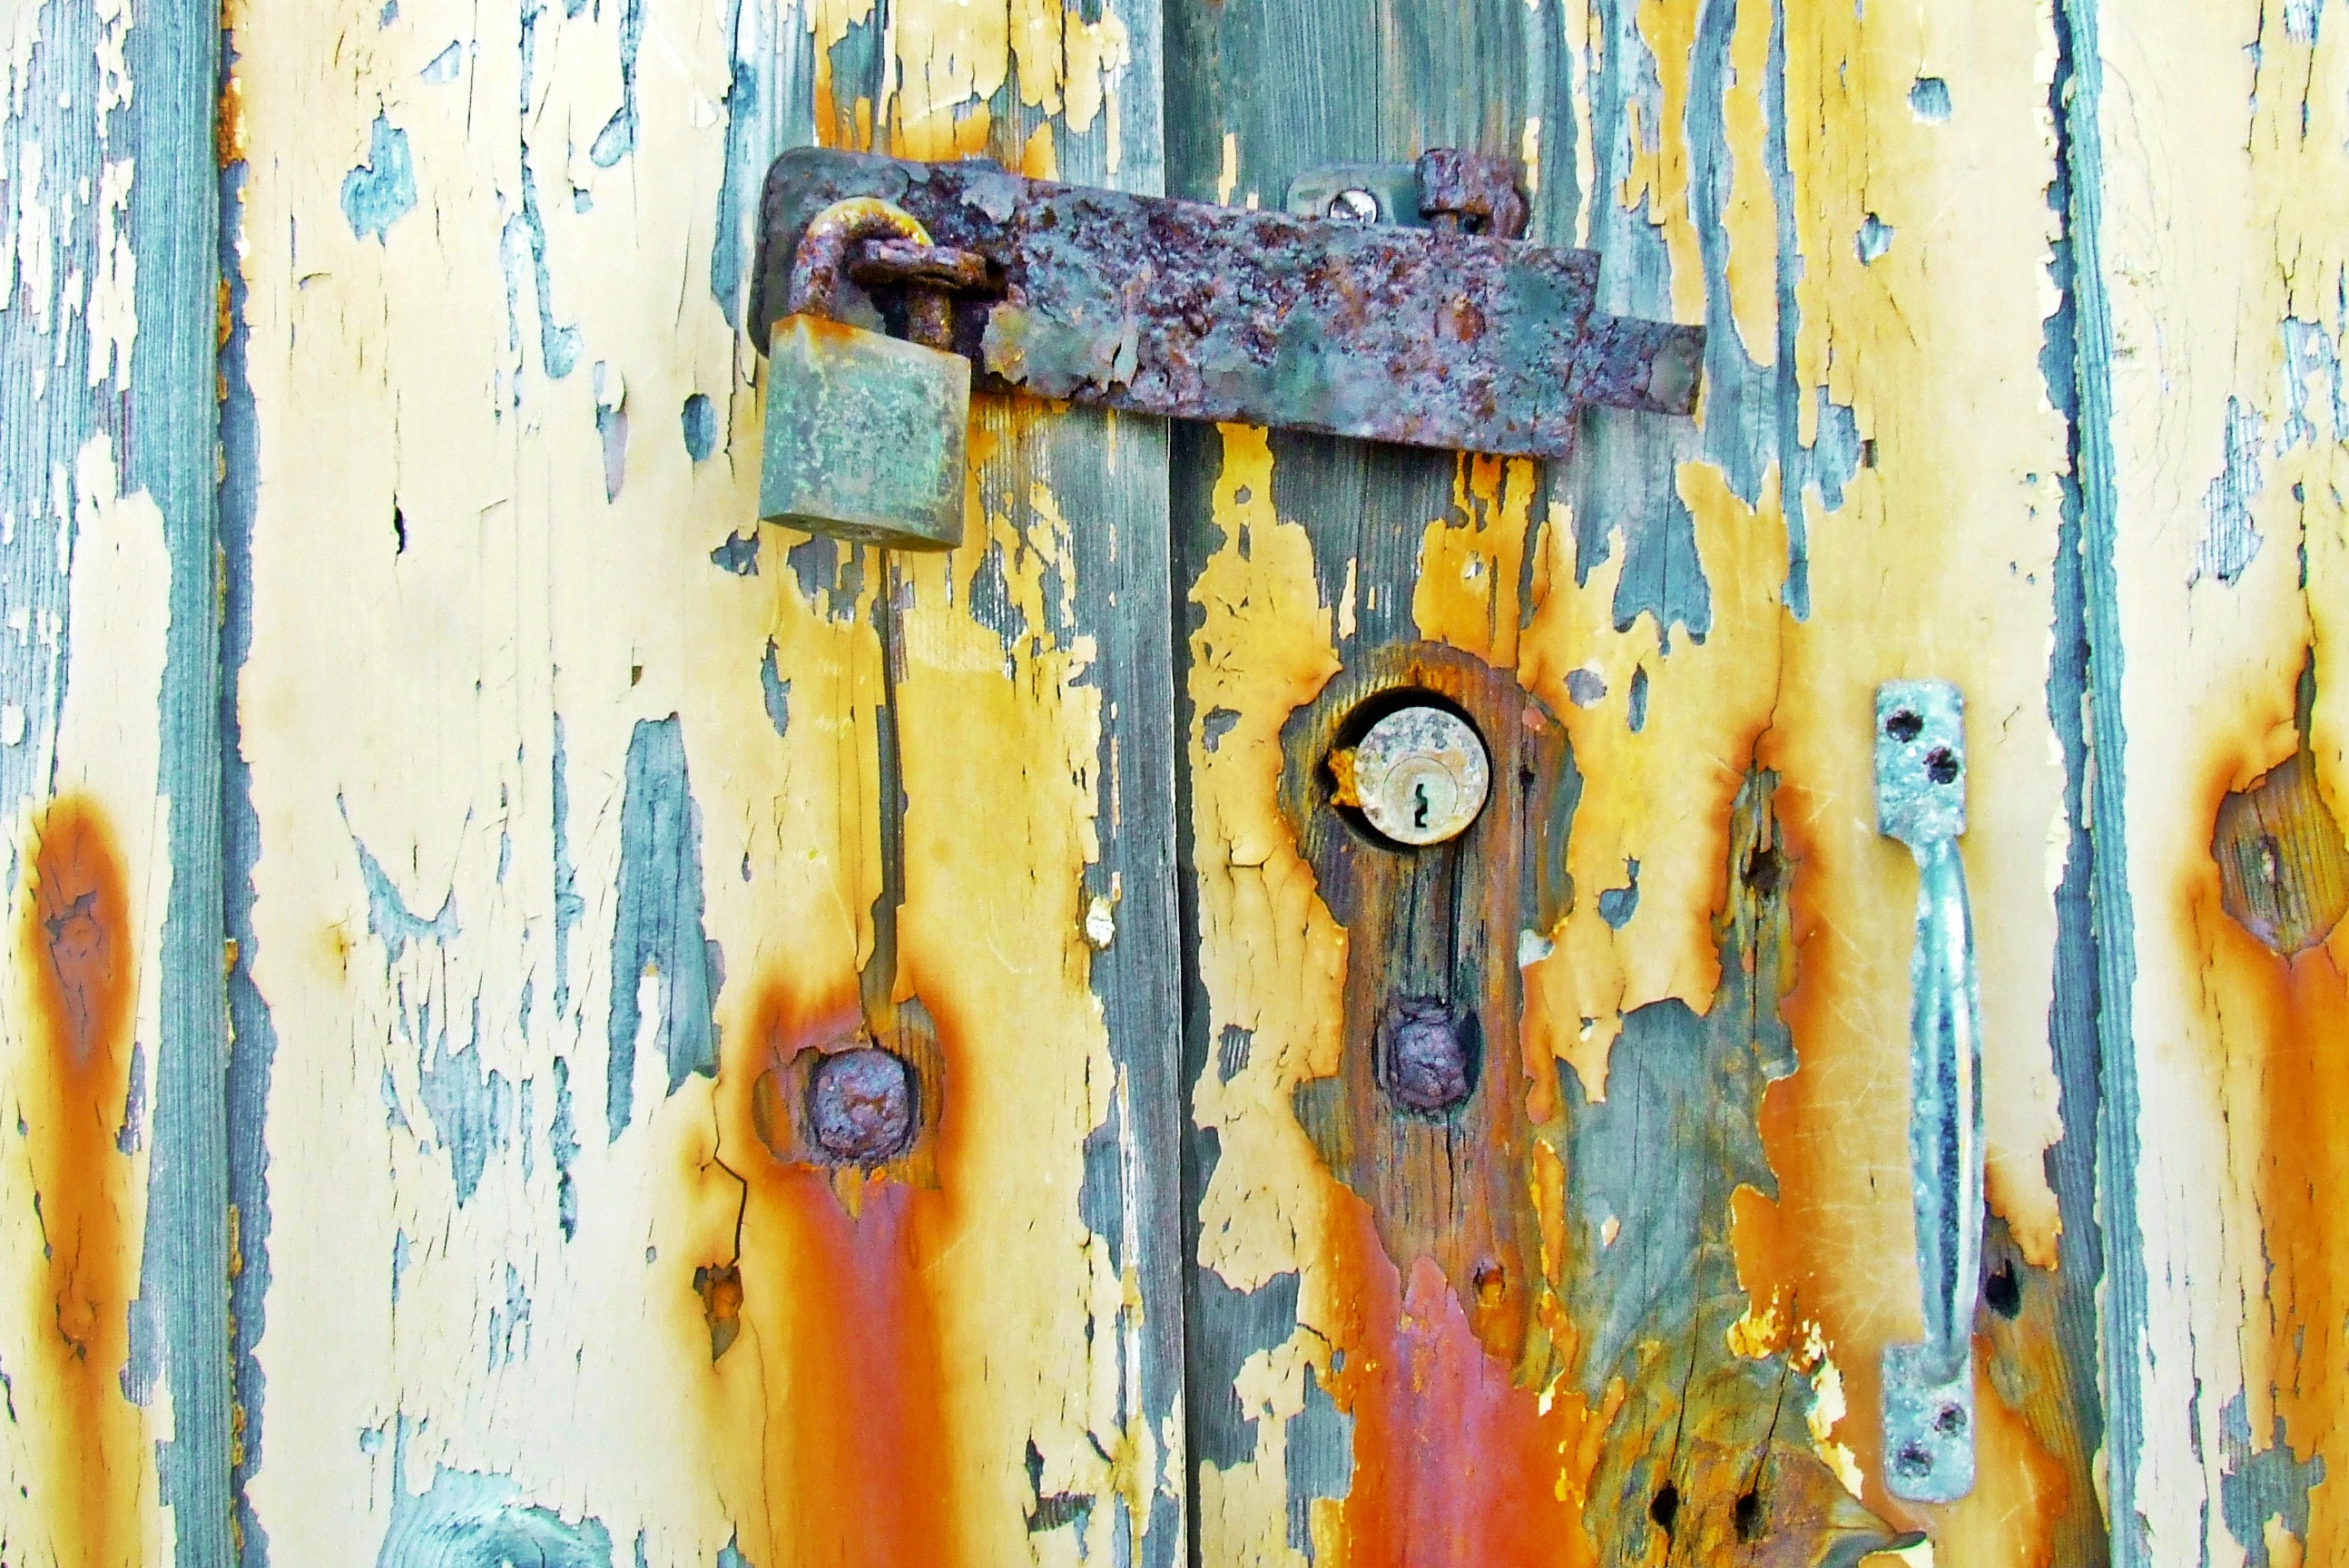
abstract, wood, vintage, antique, texture, number, old, wall, steel, entrance, color, metal, brown, paint, blue, yellow, gate, door, security, material, painting, weathered, padlock, art, background, rusty, wooden, safety, iron, lock, protection, secure, aged, corrosion, modern art, watercolor paint, acrylic paint